Answer in natural language. Which object is closer to the camera taking this photo, black rectangular countertop or Window? Choose between the following options: Window or black rectangular countertop
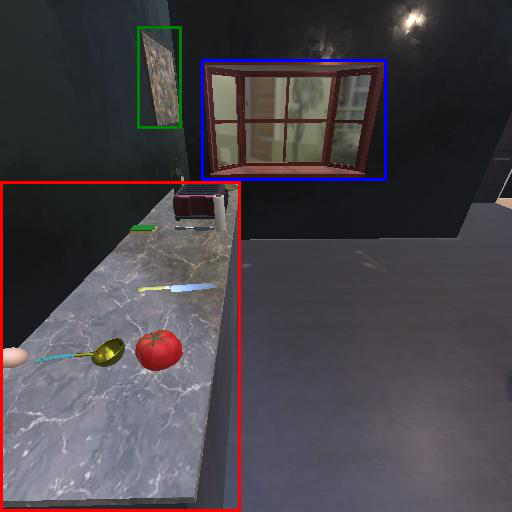
<answer>black rectangular countertop</answer>